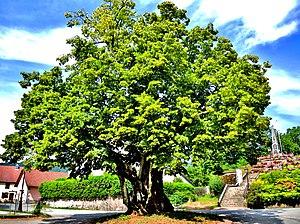
Le tilleul pluri centenaire de Rougegoutte. Territoire de Belfort
Rougegoutte est une commune française située dans le département du Territoire de Belfort en région Bourgogne-Franche-Comté. La commune est administrativement rattachée au canton de Giromagny. Ses habitants sont appelés les Rougegouttois.